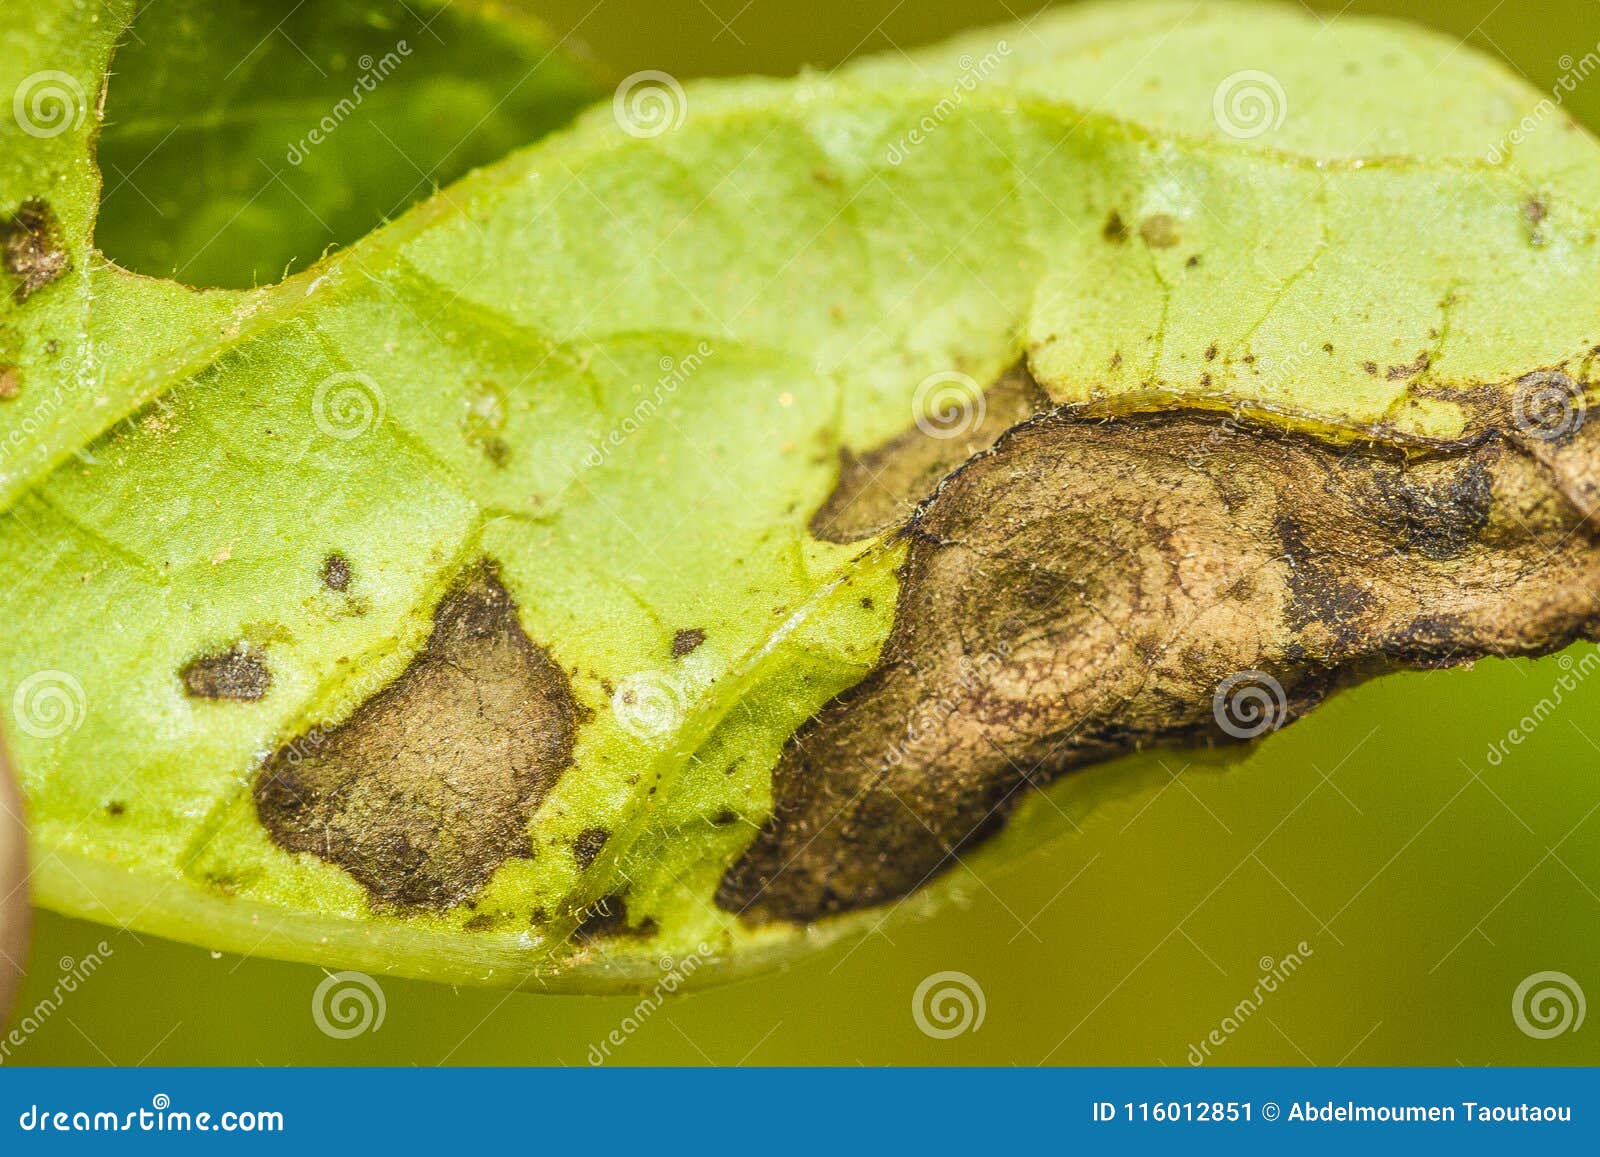
Plant: Tomato
Disease: tomato early blight